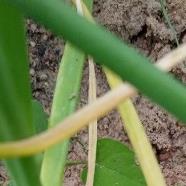
Crop: Onion
Condition: fusarium-d